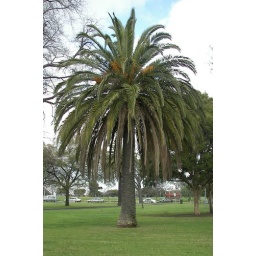
palm tree in victoria street park.